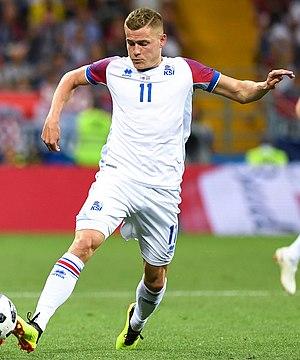
Alfreð Finnbogason est un footballeur international islandais, né le 1ᵉʳ février 1989 à Reykjavik. Il évolue au poste d'attaquant au FC Augsbourg.